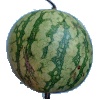
Label: watermelon